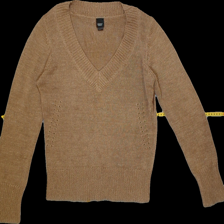
View: front
Type: Sweater
Category: Ladies
Brand: Esprit
Colors: Brown
Material: 100%acryl
Size: L
Trend: No trend
Stains: No
Price range: 50-100
Recommended usage: Reuse